Culture of Morocco

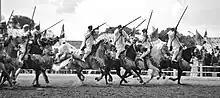
Taburida, a traditional Arab exhibition of horsemanship performed during festivals

The decorative arts have a long and important history in Morocco. One of the traditional elements of artistic expression in Morocco is Maghrebi-Andalusian art and architecture. Carved plaster Arabesques, zellige tilework, carved wood, and other expressions of Islamic geometric patterns are typical features of this style.